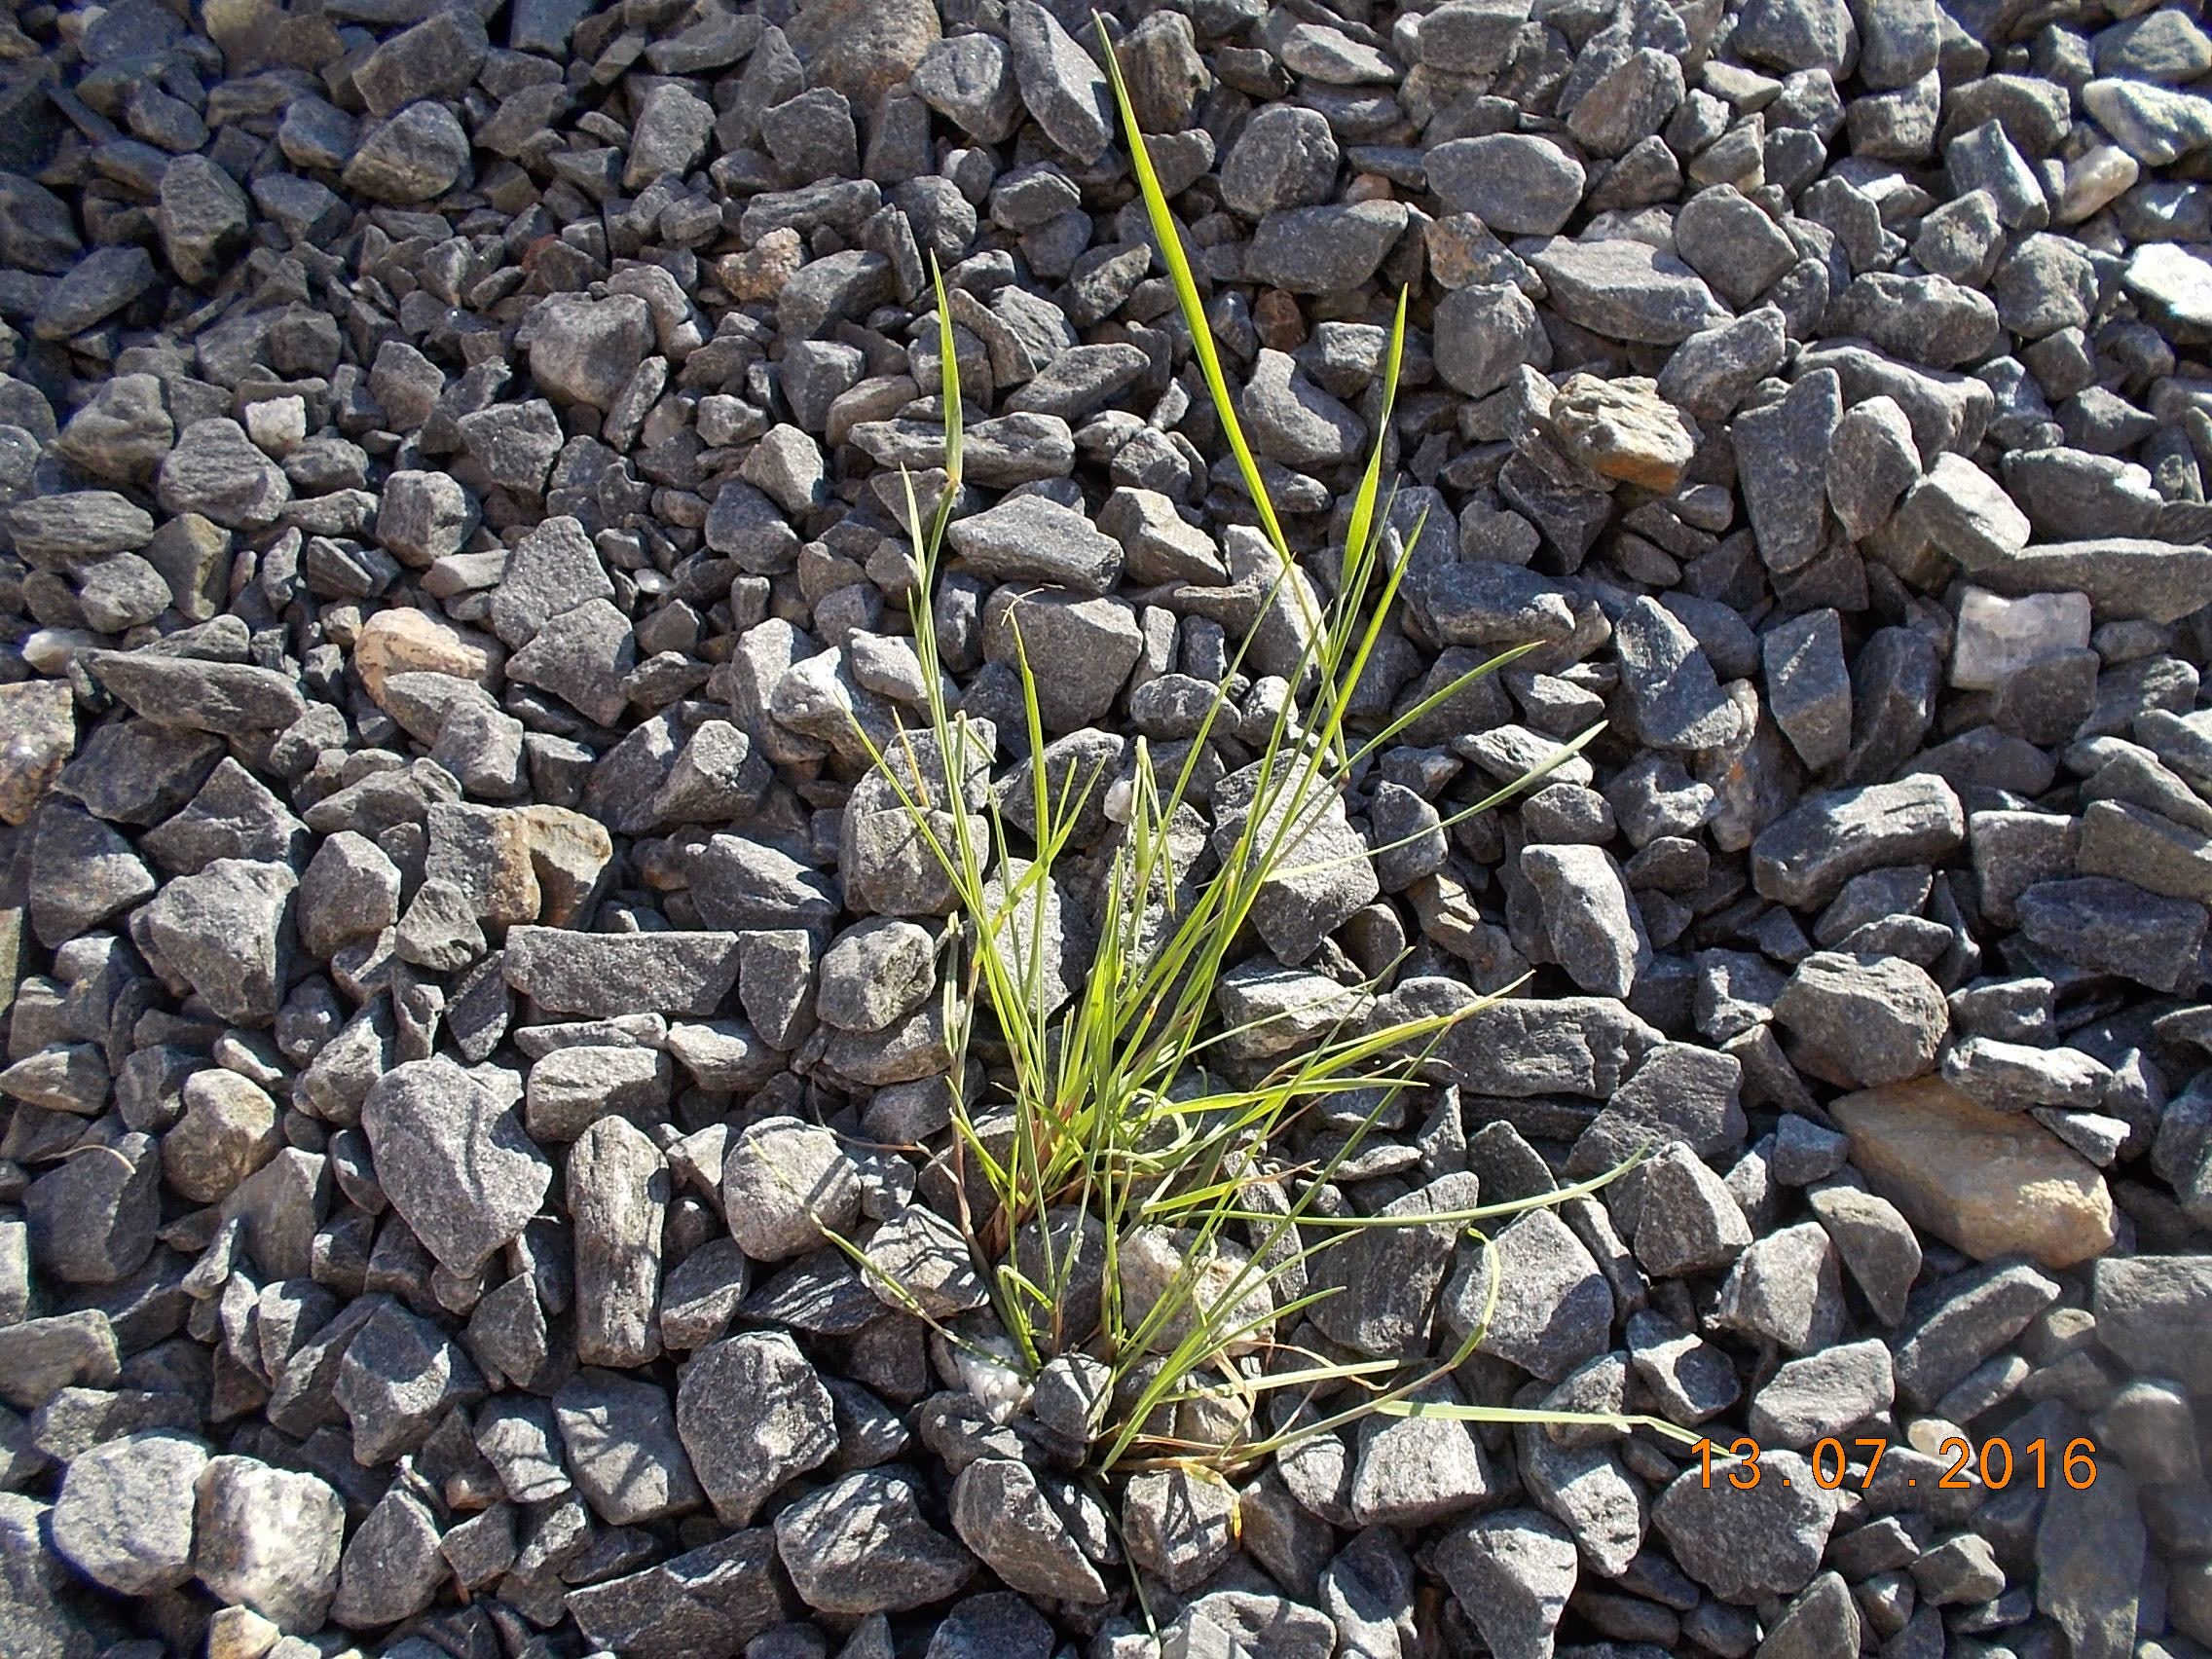
grass, gravel, plant, rock, flower, rubble, pebble, grass family, soil, bedrock